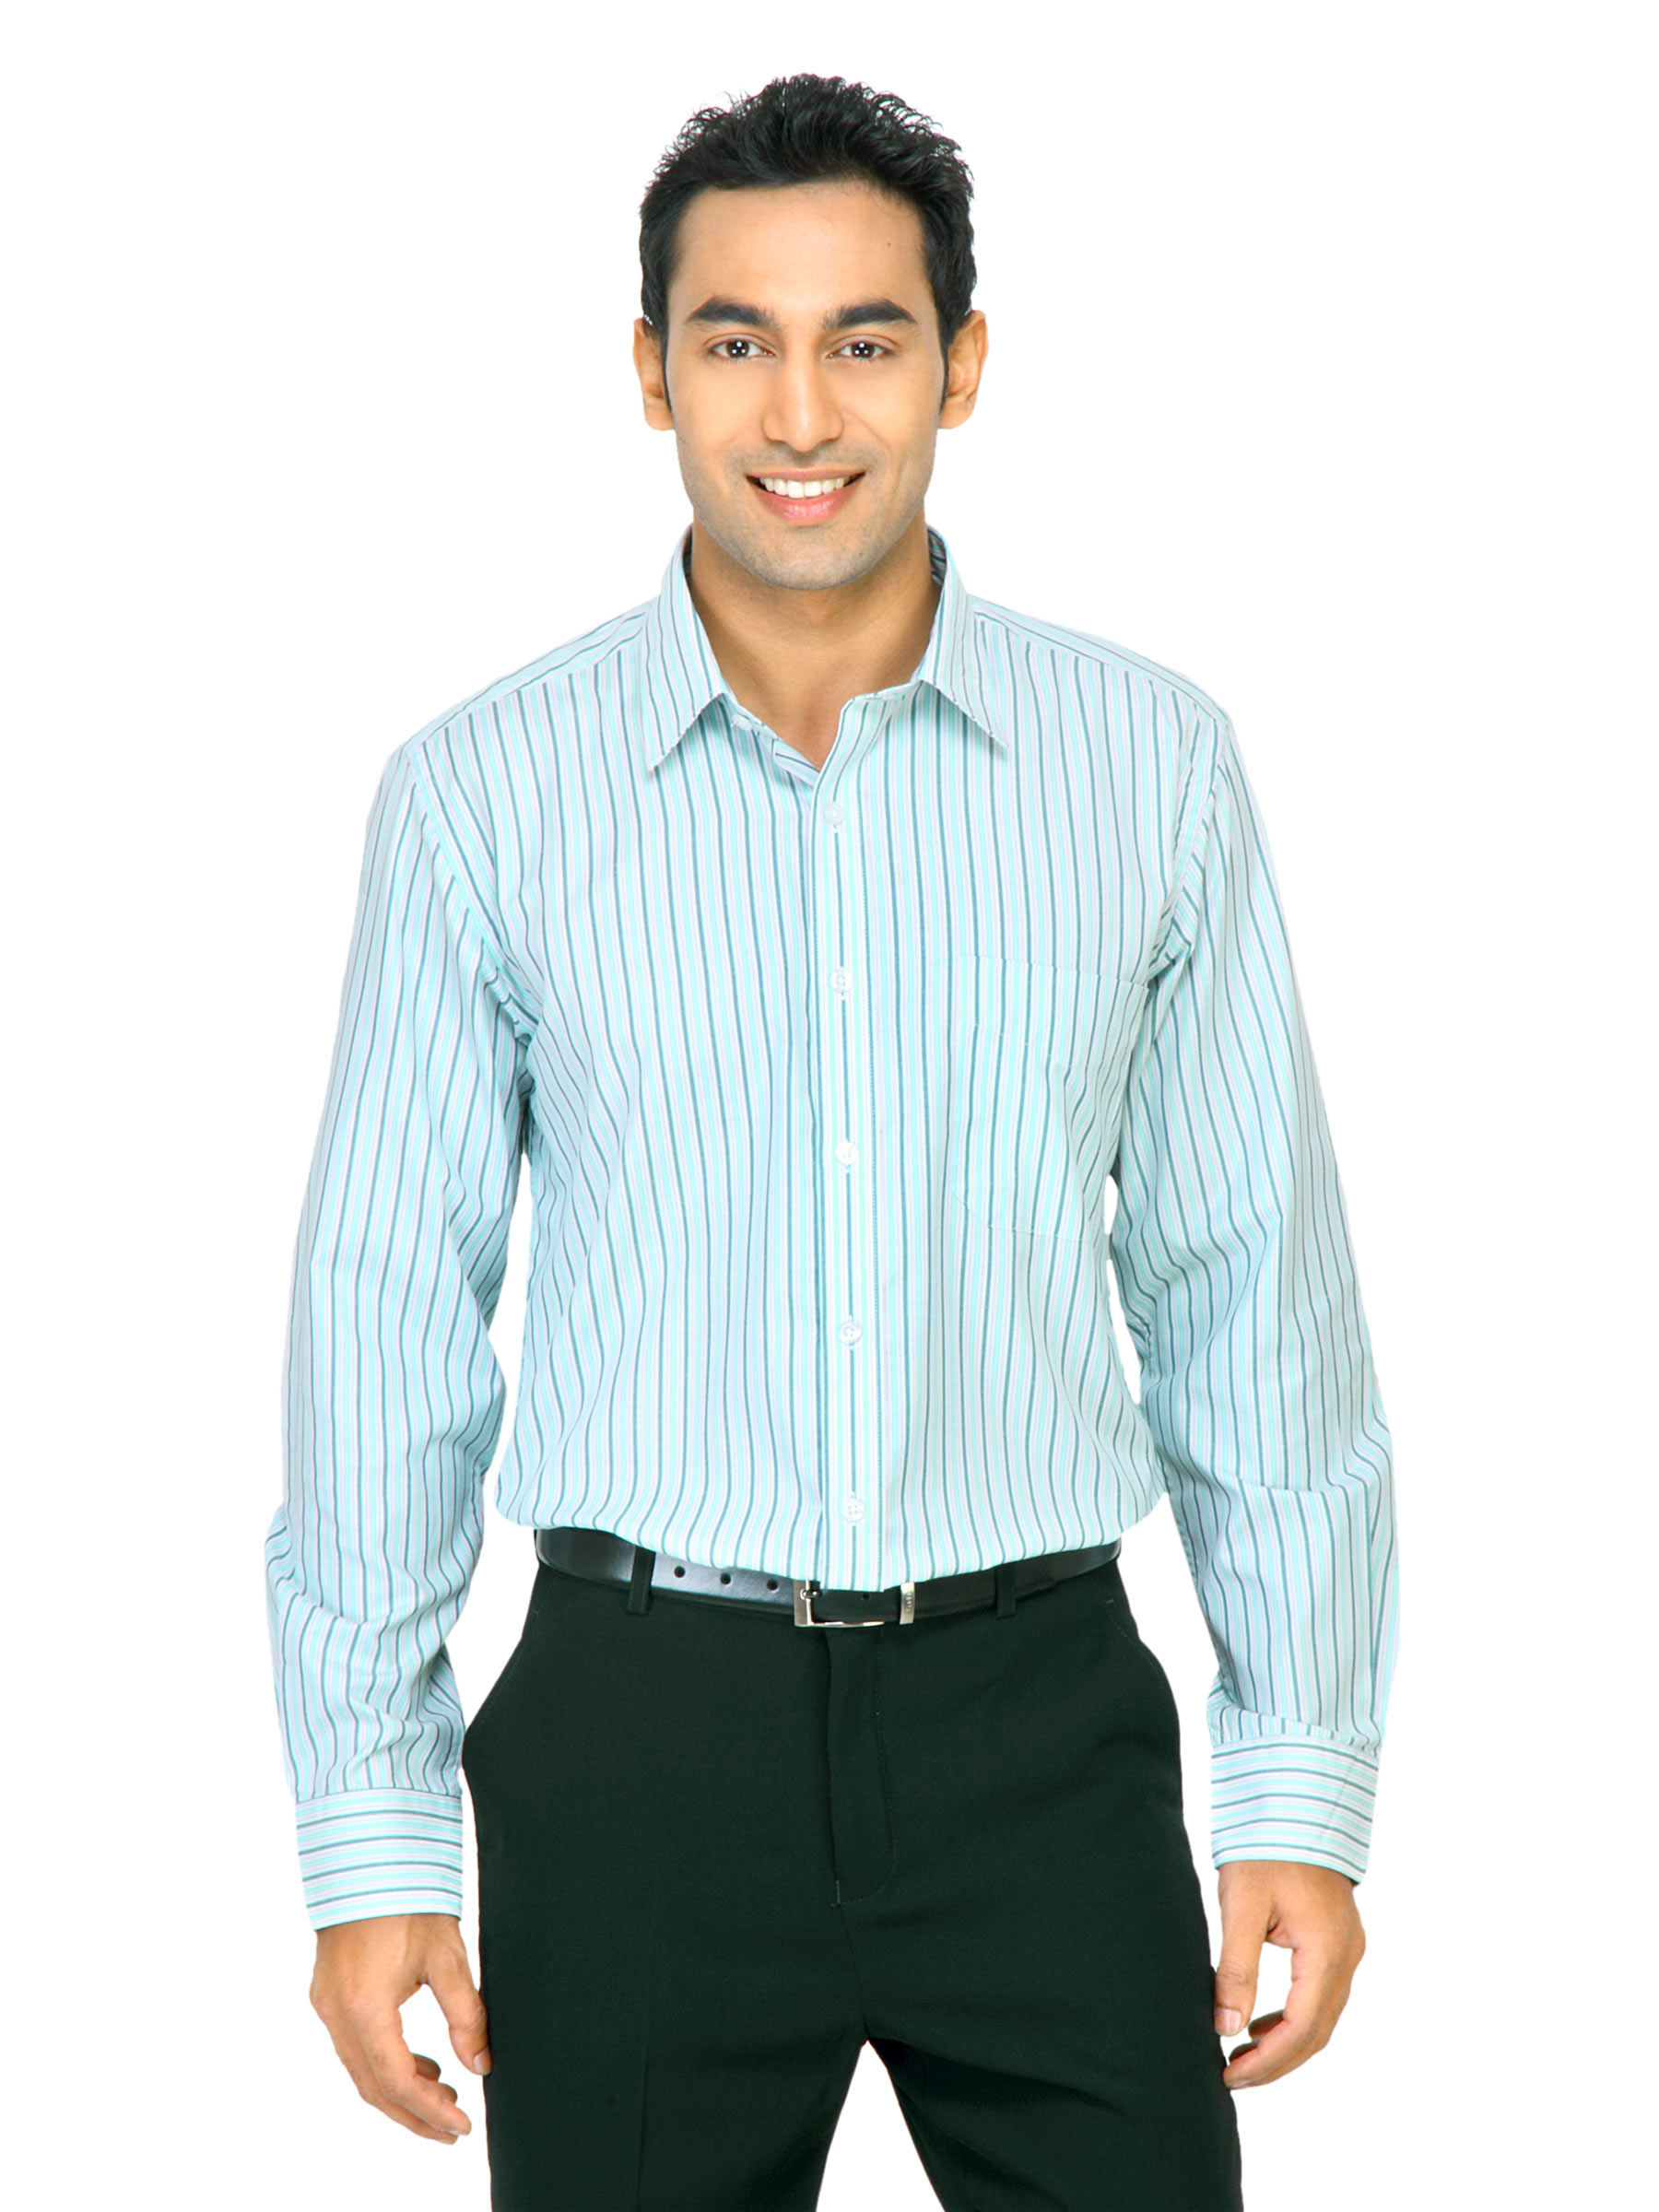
Mark Taylor Men Aqua Blue & White Grey Striped Shirt
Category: Apparel / Topwear / Shirts
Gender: Men
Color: Blue
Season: Fall 2011
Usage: Formal